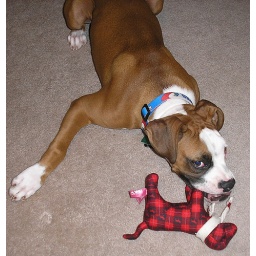
I was surprised by how much Ariki seemed to LOVE this bean bag dog from Victoria's Secret